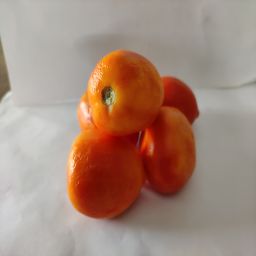
Crop: Tomato
Quality: Ripe